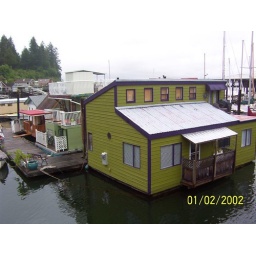
Floating houses. Not house boats but floating houses on the Straight of Georgia in Cowichan Bay.